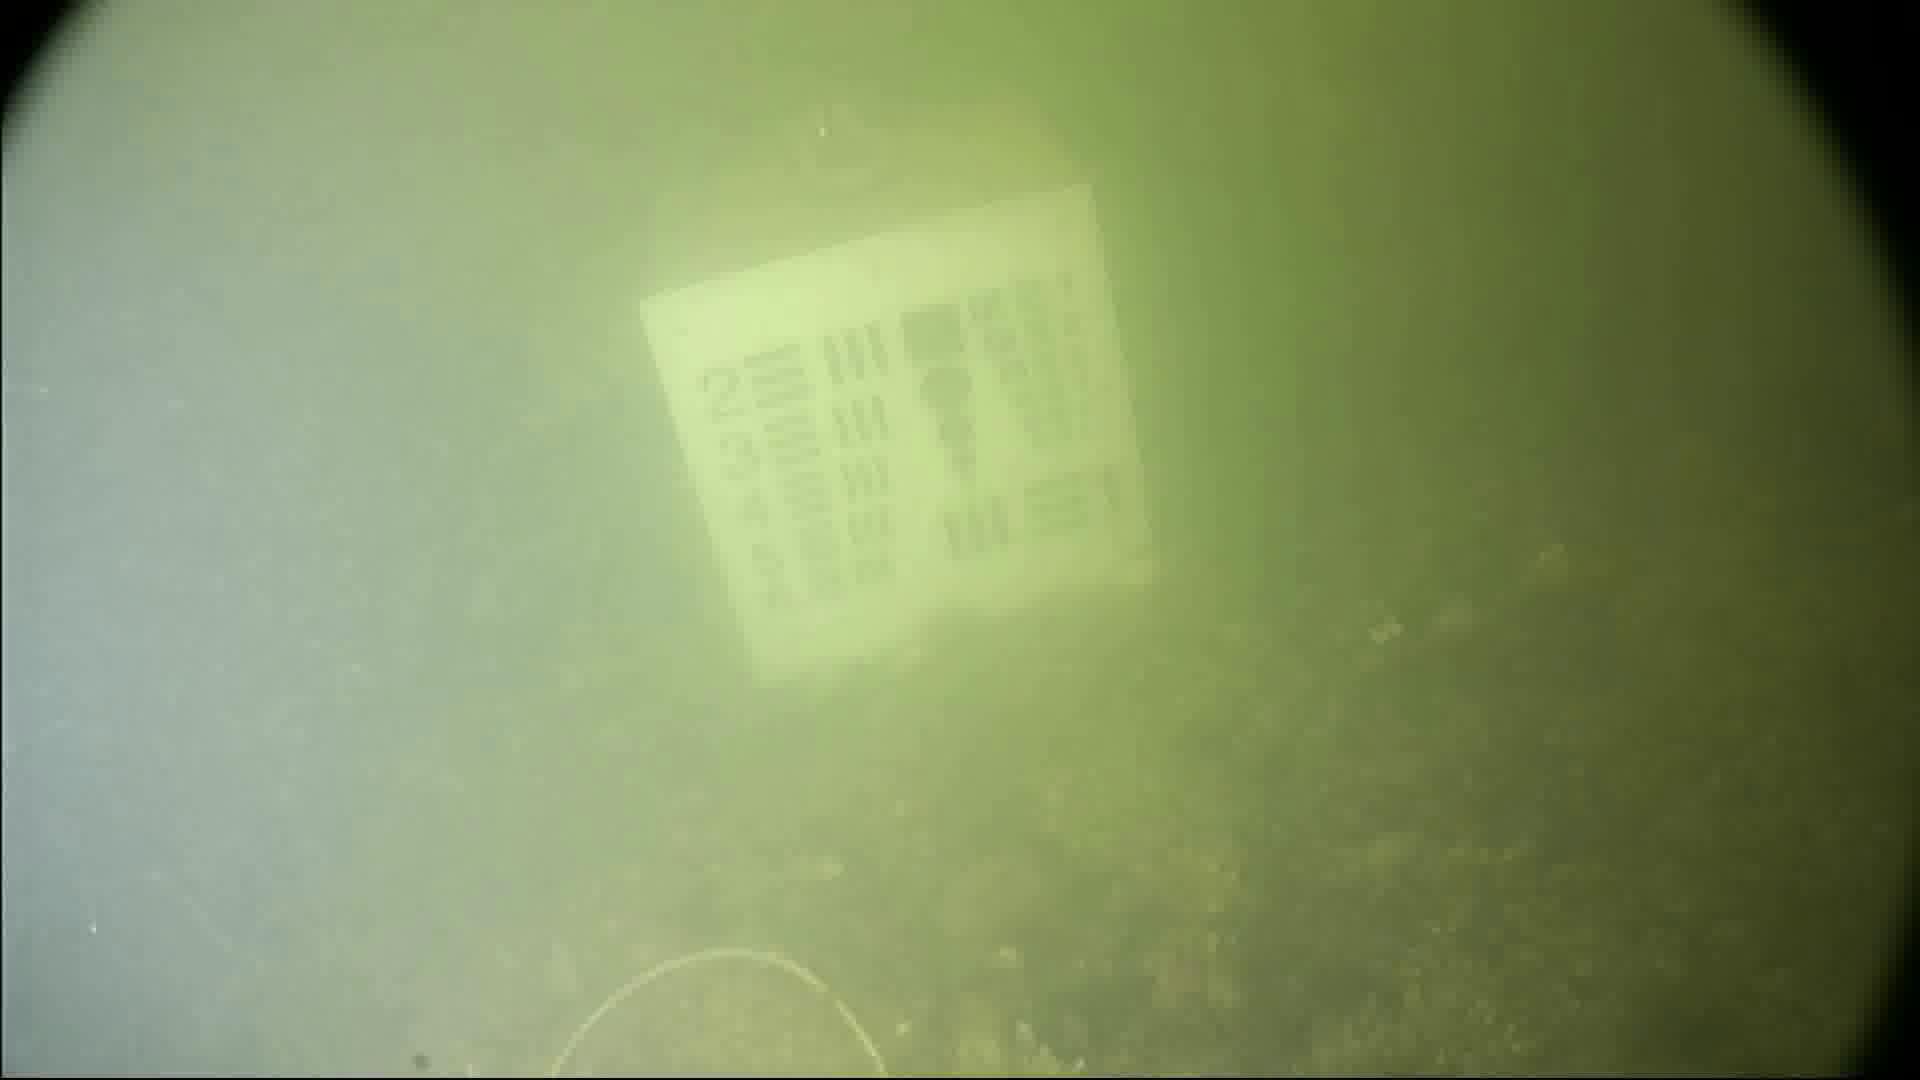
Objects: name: crab